Pieter-Jozef Verhaghen

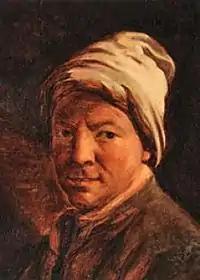
"Self-portrait" (date unknown)

Pieter-Jozef Verhaghen (19 March 1728 in Aarschot – 3 April 1811 in Leuven) was a Flemish painter of large-scale religious and mythological scenes. He is regarded as the last representative of the so-called Flemish School of painting. In particular, he is seen as continuing the artistic tradition of Flemish Baroque painting as exemplified by Rubens in the late 18th century and into the 19th century. He was highly regarded during his lifetime and enjoyed the patronage of eminent patrons and religious institutions. He was appointed first court painter to Empress Maria Theresa of Austria who also provided him a stipend to travel abroad to further his artistic studies.